Wang Wei

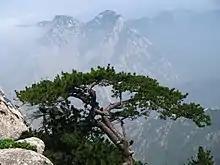
A modern picture from Mount Hua, in the Qinling Mountain Range, perhaps suggesting some of the area's wild and rugged features which still exist today, and which would have also been enjoyed by Wang Wei and his friends.

The An-Shi disorders (755 - 763) profoundly impacted Chinese society in general and Wang Wei in particular, although Nicolas Tackett has recently argued that it was not as destructive to the Tang aristocracy as had previously been thought. In 756, Wang Wei was residing in the capital of Chang'an, where he was captured by the rebels when they took over the city. While Emperor Xuanzong, his court, and most of the governmental officials had already evacuated to Sichuan; Wang Wei, plagued by dysentery, was incapacitated and unable to travel, especially through the challenging mountainous terrain of the region. The rebels subsequently transported him to their capital at Luoyang, where the rebel government sought his collaboration. Some sources suggest that in an attempt to avoid actively assisting the insurgents, Wang Wei feigned deafness; others state that he consumed medicine to damage his voice. Regardless, in Luoyang, Wang Wei became officially affiliated with the rebels and was given an official title. In 757, with the ascendency of Emperor Suzong and the Tang's recapture of Luoyang from the rebel forces, Wang Wei was arrested and imprisoned by the Tang government on charges of treason.